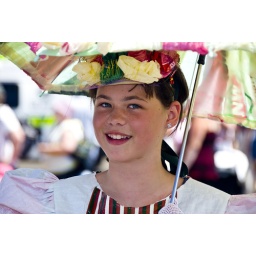
Wonderful attire but look closely... she's dressed in bags of all types.. wearable art.